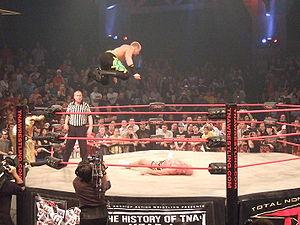
William Jason Reso, plus connu sous le nom de Christian, est un catcheur canadien.